Pooja Sood

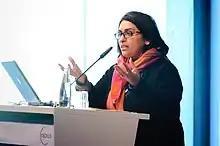
Pooja Sood, 2012

Pooja Sood is an Indian curator and art management consultant. She is also the founding member and Director of KHOJ International Artist's Association.